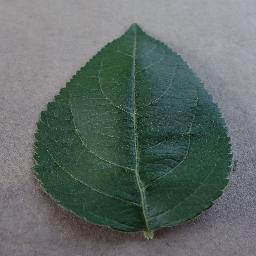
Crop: apple
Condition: healthy